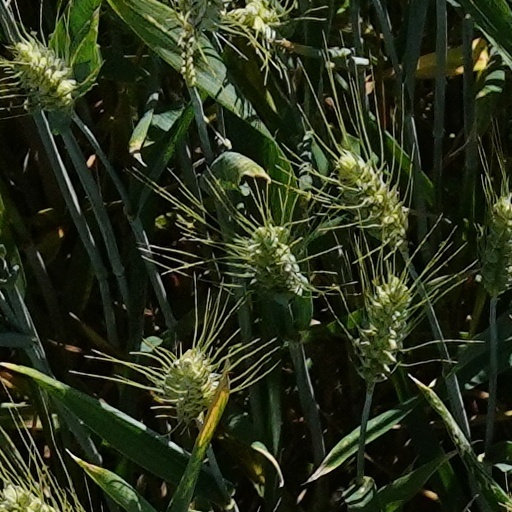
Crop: wheat